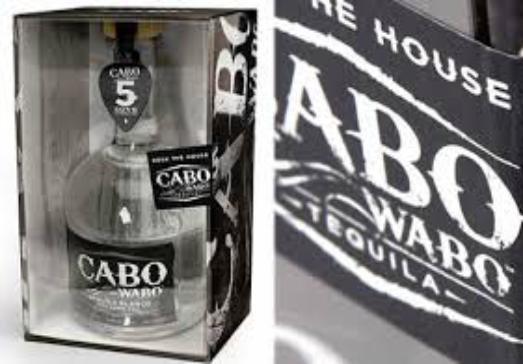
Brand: Cabo Wabo
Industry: Food